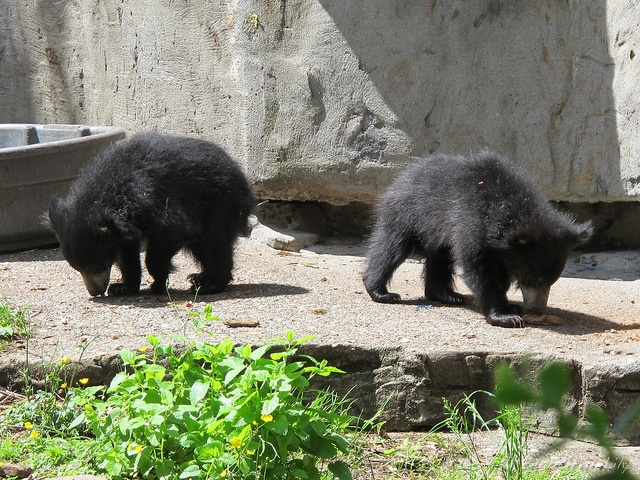
Two black bears standing next to each other at a zoo.
Two baby bears are playing in their confined space.
Baby bears sniff at things in the dirt.
Two small black bears smelling the ground on a sunny day.
Two black baby bears sniff at the ground.